Naboløs 3

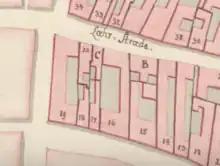
No. 19 seen on a detail from Christian Gedde's map of Strand Quarter, 1756.

The property was later acquired by wallpaper manufacturer and royal agent Abraham Moses Henriques (1721–1802). In October 1770, one of the apartments was let out to treasurer at Kurantbanken Rasmus Møller. The annual rent was 210 Danish rigsdaler plus a minor contrubution to the annual property taxes. Møller and his family lived in the building until authumn 1775. They moved after buying a property in Laksegade. Møller was later convicted of embezzlement against the banl.